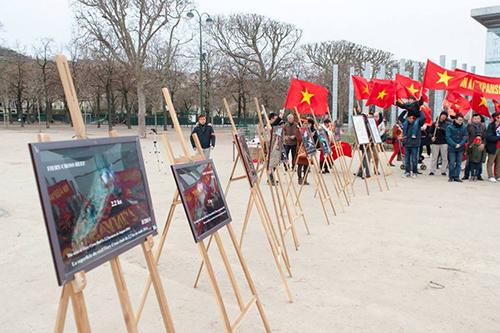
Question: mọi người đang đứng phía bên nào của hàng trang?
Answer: mọi người đang đứng bên trái hàng tranh